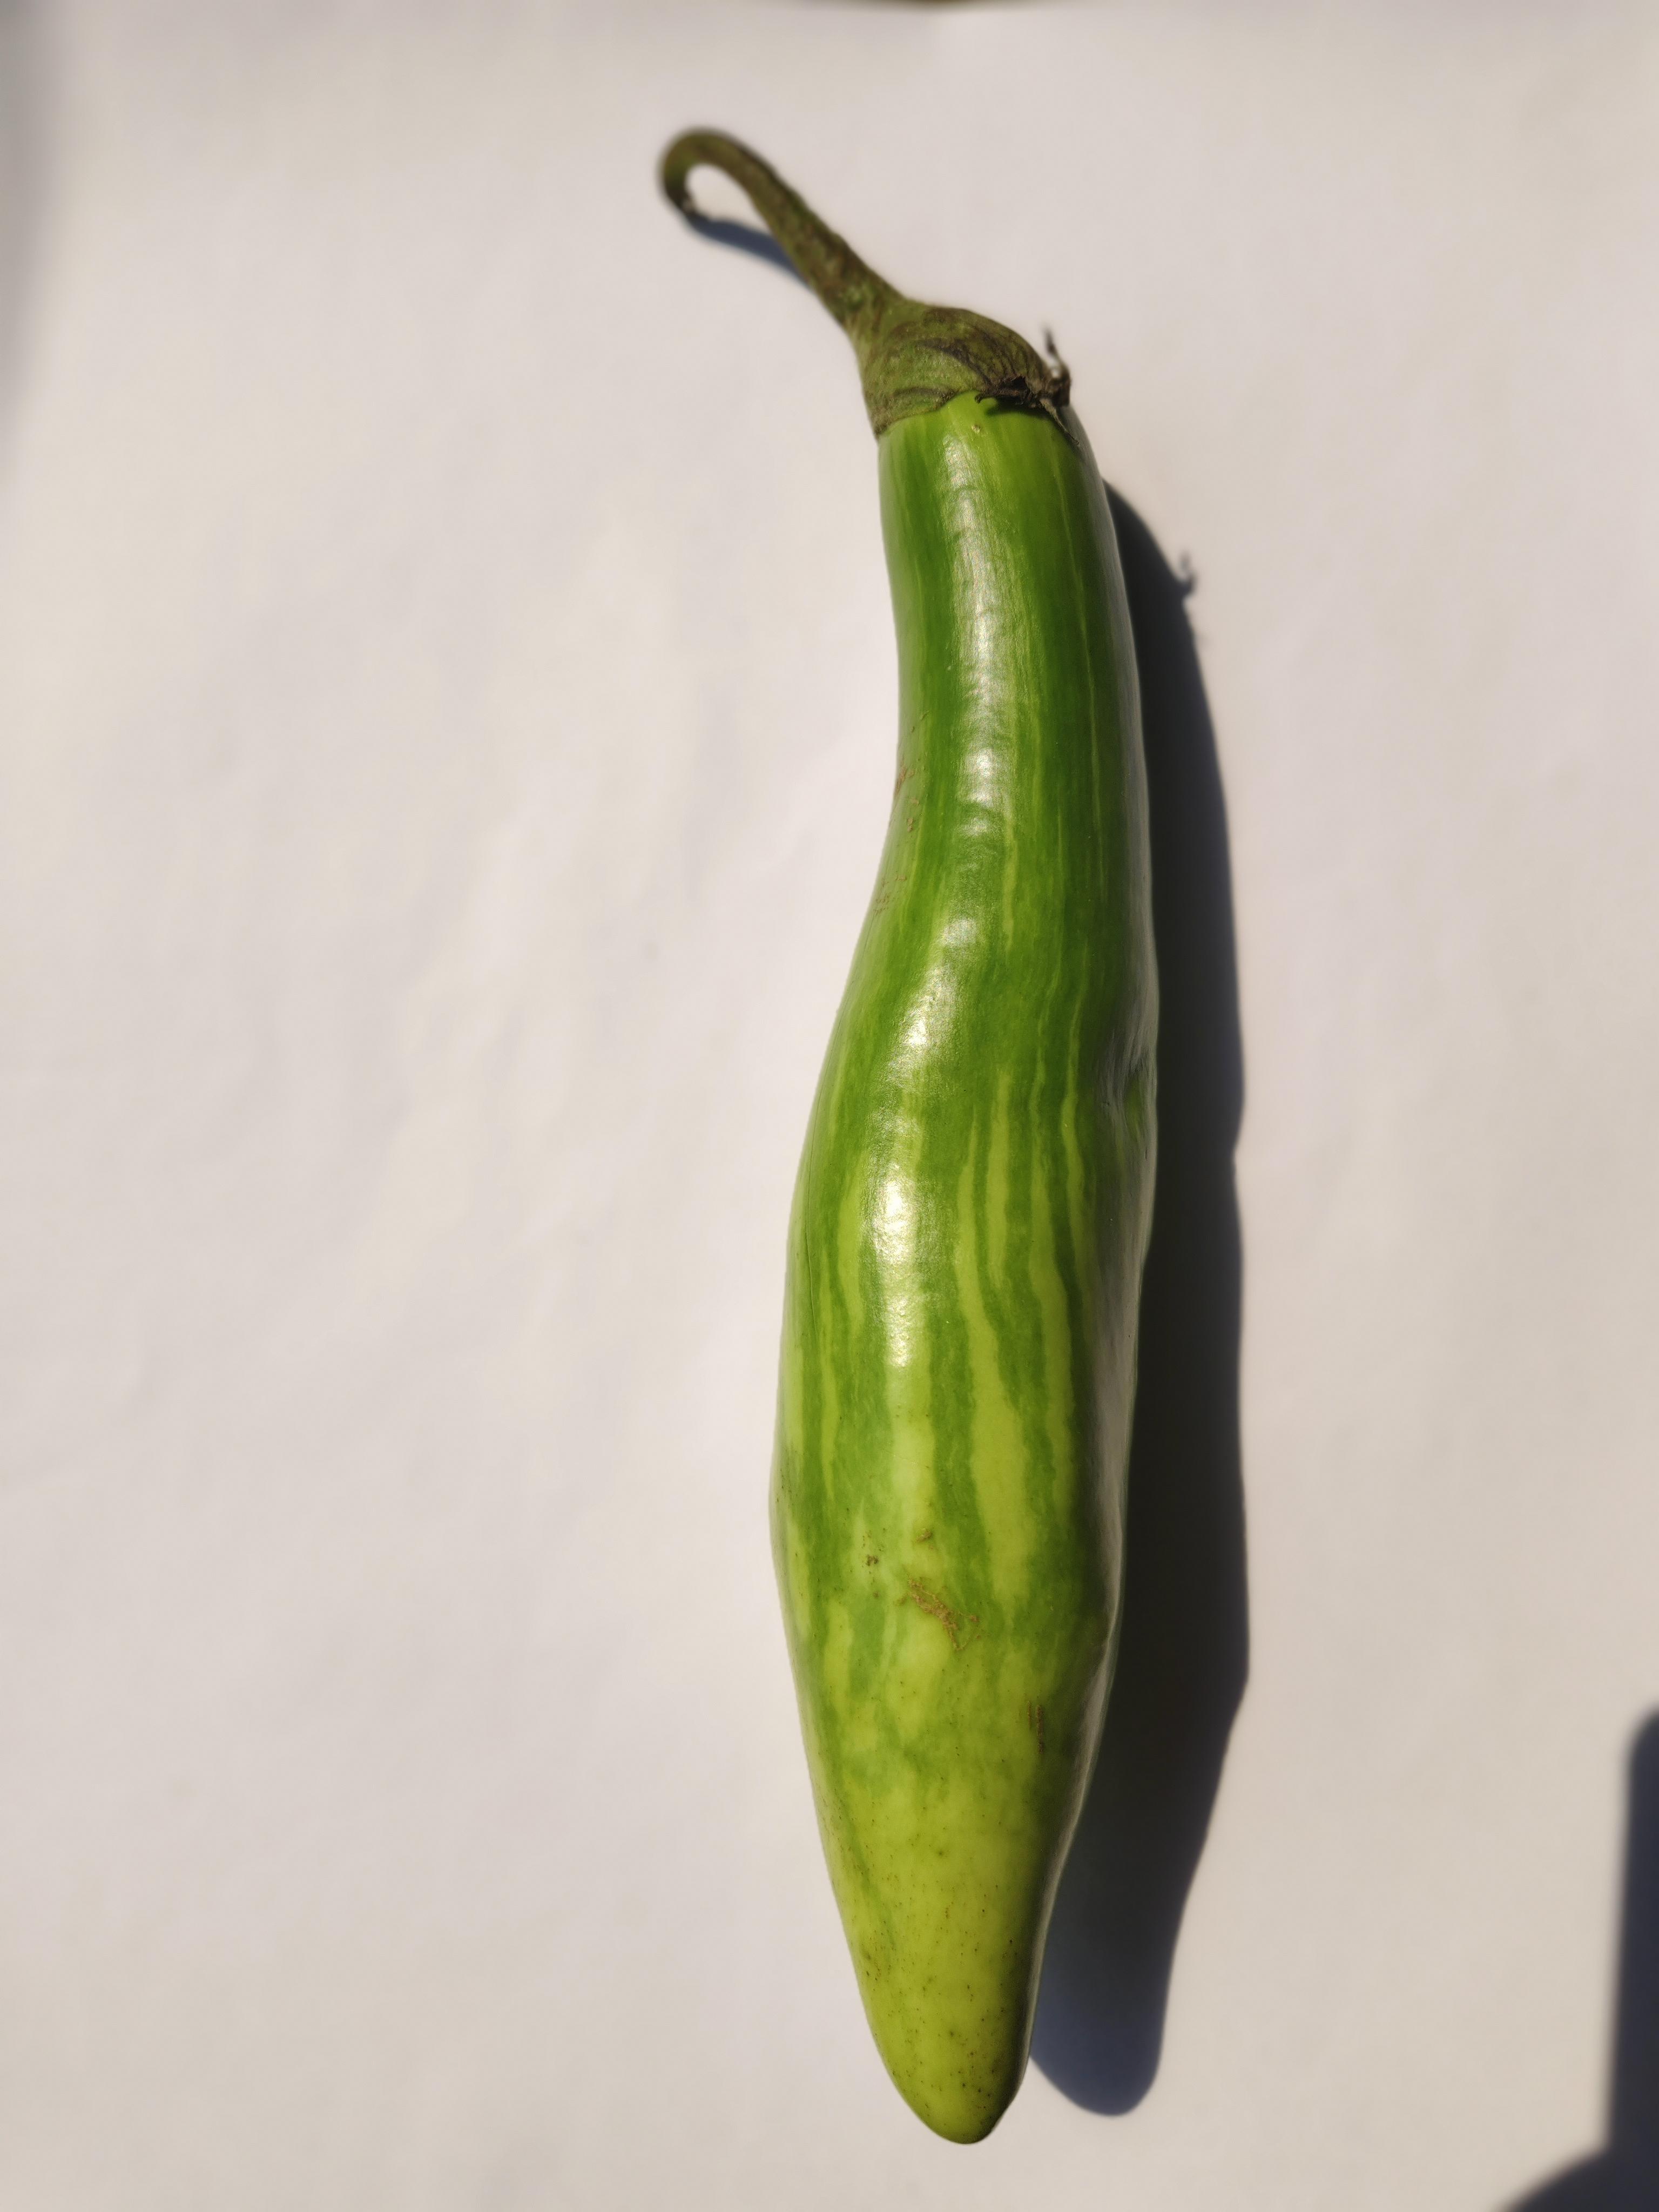
Label: Brinjal